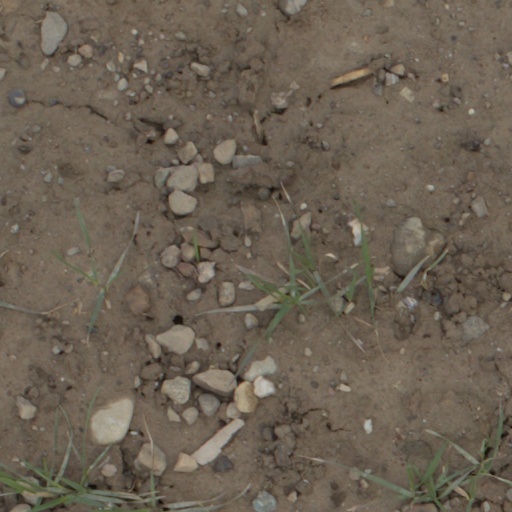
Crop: wheat